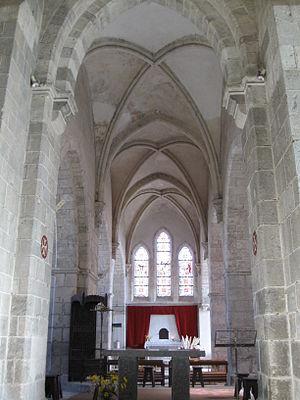
Église Saint-Martin, Mardié, Loiret, France
L'église Saint-Martin est une église française située à Mardié dans le département du Loiret et la région Centre-Val de Loire.